PGM-19 Jupiter

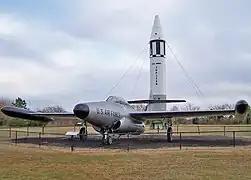

A Jupiter (in Juno II configuration) is displayed in the Rocket Garden at Kennedy Space Center, Florida. It was damaged by Hurricane Frances in 2004, but was repaired and subsequently placed back on display.